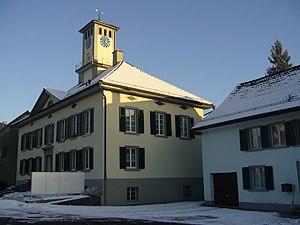
Thundorf [ˈtuːndɔrf] est une commune suisse du canton de Thurgovie, située dans le district de Frauenfeld.